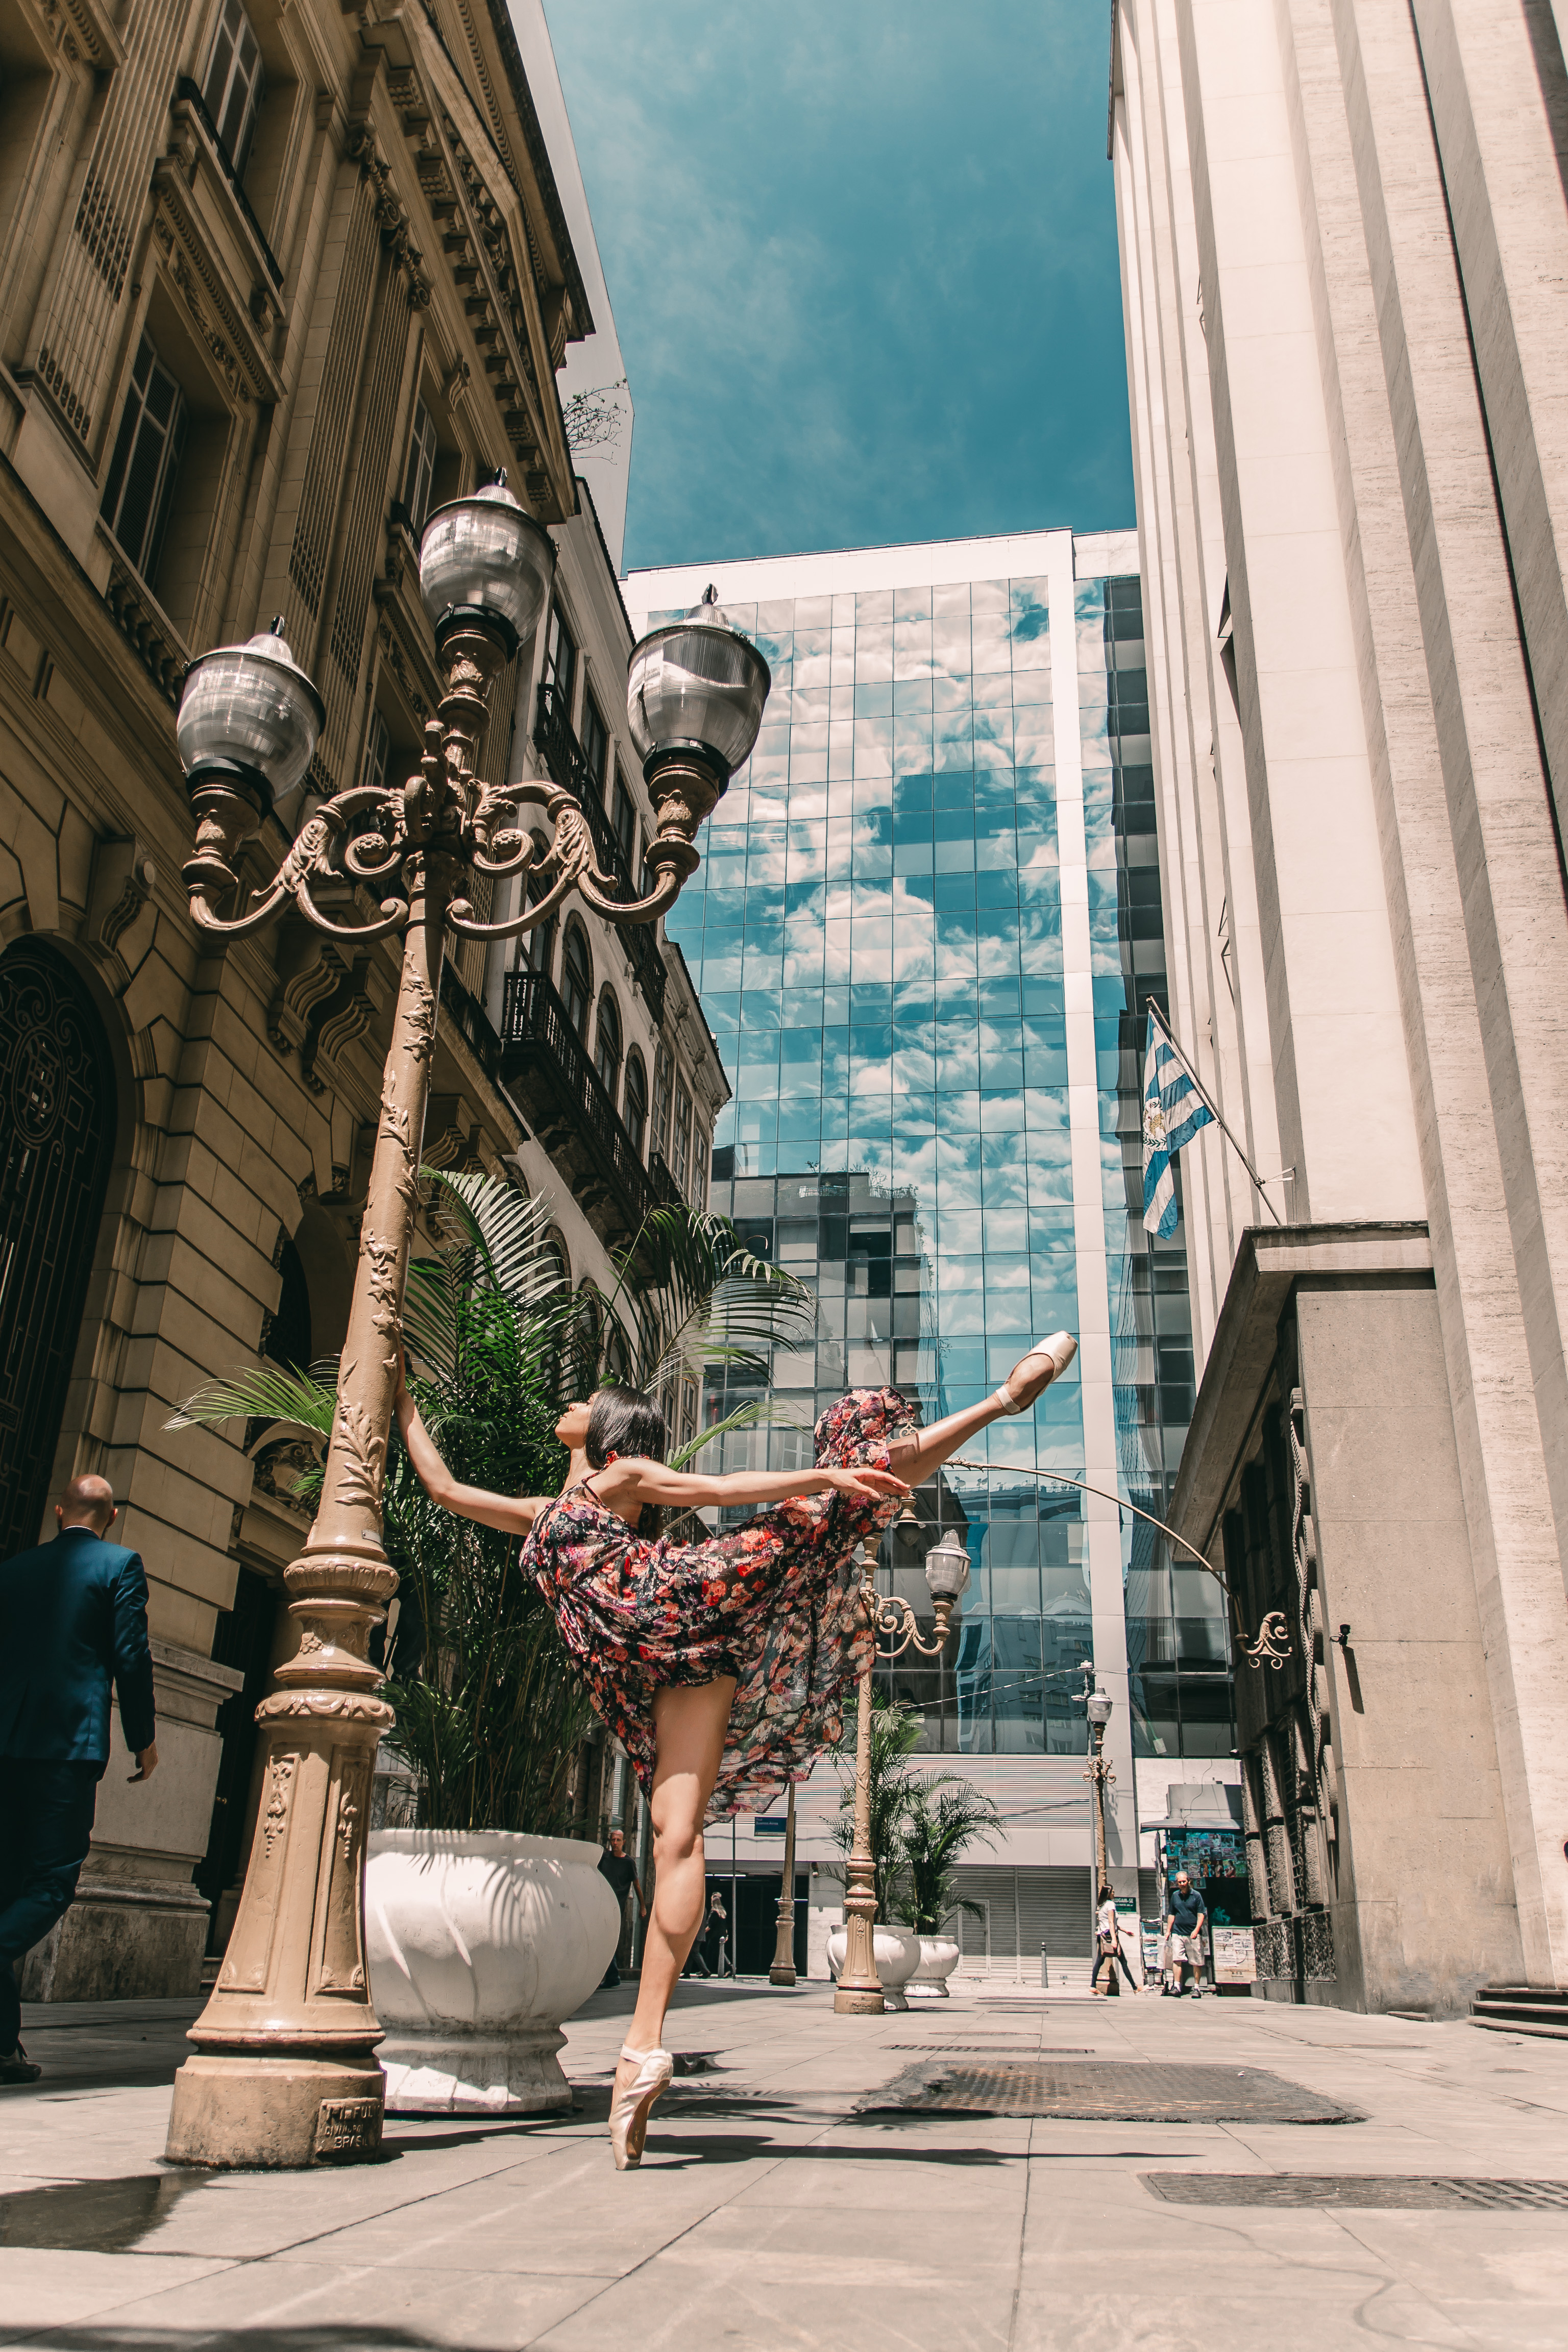
sculpture, architecture, snapshot, statue, urban area, tree, infrastructure, art, street, city, window, tourism, facade, photography, building, vacation, plant, tourist attraction, road, downtown, metal